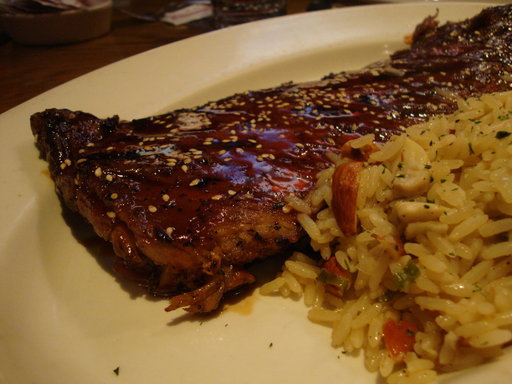
Label: baby_back_ribs